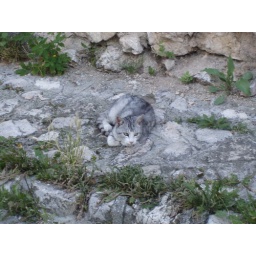
the cat somehow seemed to blend in with the road